Café Landtmann

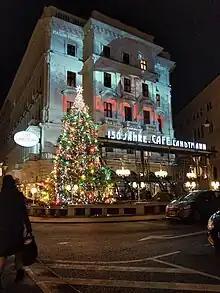
Exterior of Café Landtmann, November 2023

Café Landtmann was founded by Franz Landtmann on 1 October 1873. Originally from the Währing district, Landtmann came from a family of coffeehouse owners, gingerbread bakers, and fig coffee manufacturers. At the time the original café opened, its Ringstraße location was directly opposite two vast construction sites for the new Town Hall and the new university. Next to the café were the remains of Löwelbastei, where the Burgtheater would later be built.